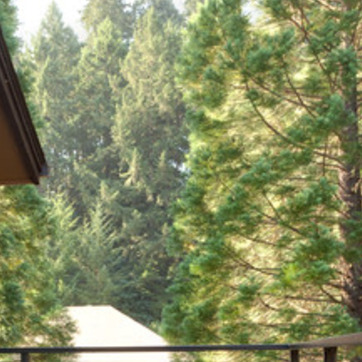
Material: foliage